Blackwater Draw

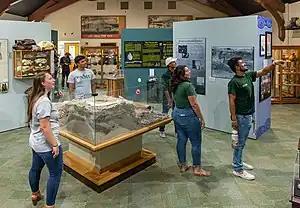
ENMU students visit the Blackwater Draw Museum

The original Blackwater Draw Museum was first opened to the public in 1969, at 42987 Highway 70, Portales, New Mexico primarily to display artifacts uncovered at the Blackwater Locality No. 1 site. The artifacts and displays illustrated life at the site during the Clovis period (over 13,000 years ago) through the recent historic period.